Cryptids (film)

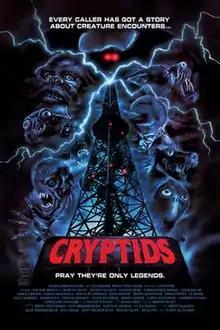
Promotional release poster by Marc Schoenbach

Cryptids is a 2023 American anthology horror comedy film produced by Justin M. Seaman, Zane Hershberger, and P. J. Starks. It stars Joe Bob Briggs as a talk radio host who decides to discuss the topic of cryptozoology, prompting listeners to call in and relay stories about cryptids. The film includes segments directed by Brett DeJager, Zane Hershberger, Max Groah, John William Holt, Robert Kuhn, Billy Pon, and Justin M. Seaman.